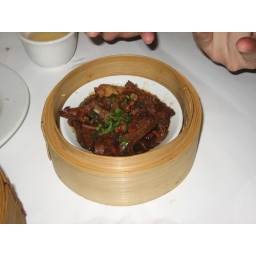
at vegie hut in box hill